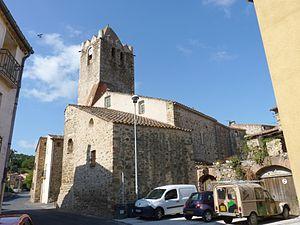
Cet article recense les monuments historiques des Pyrénées-Orientales, en France.